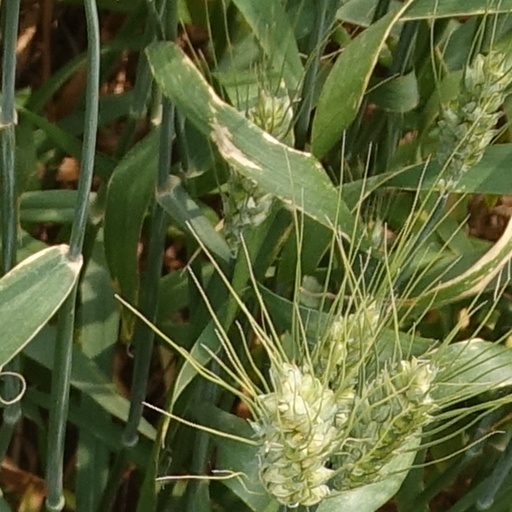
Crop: wheat